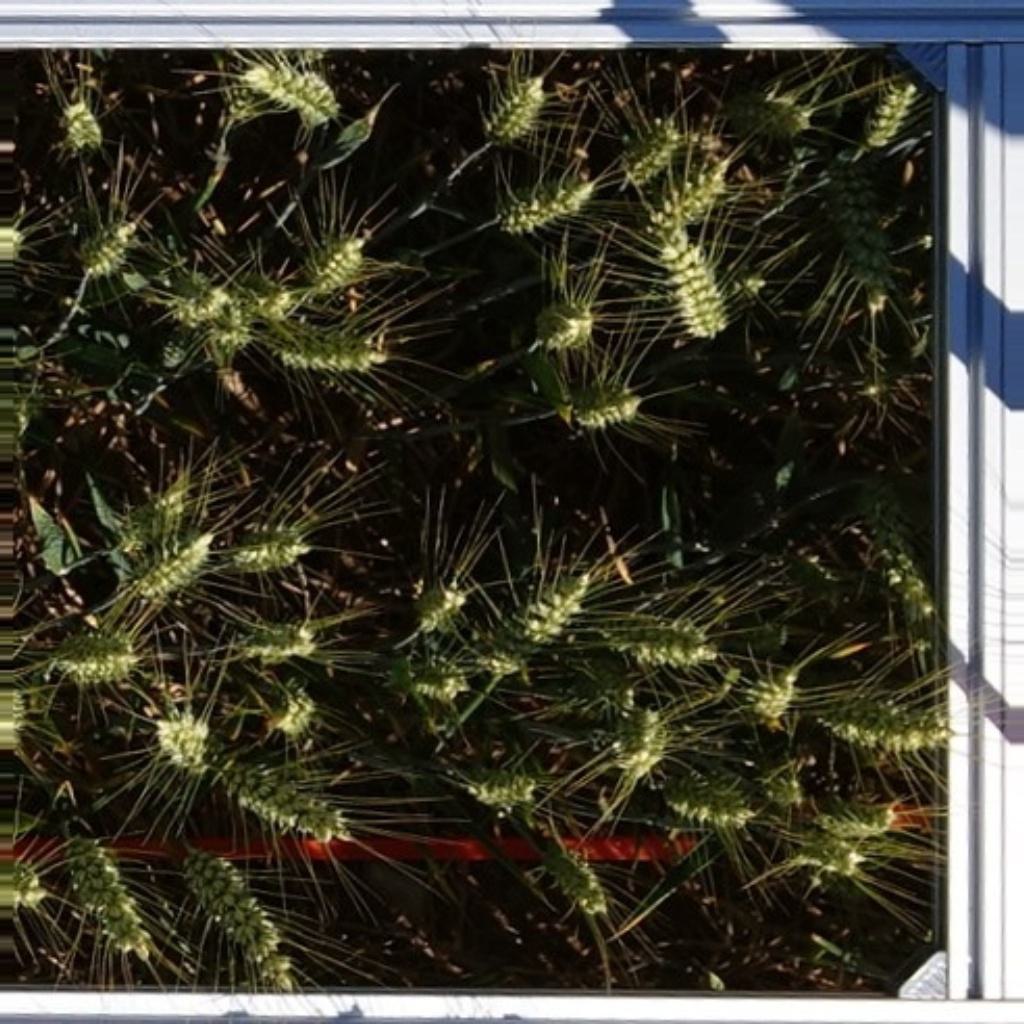
Country: France
Location: VLB
Wheat development stage: Filling - Ripening